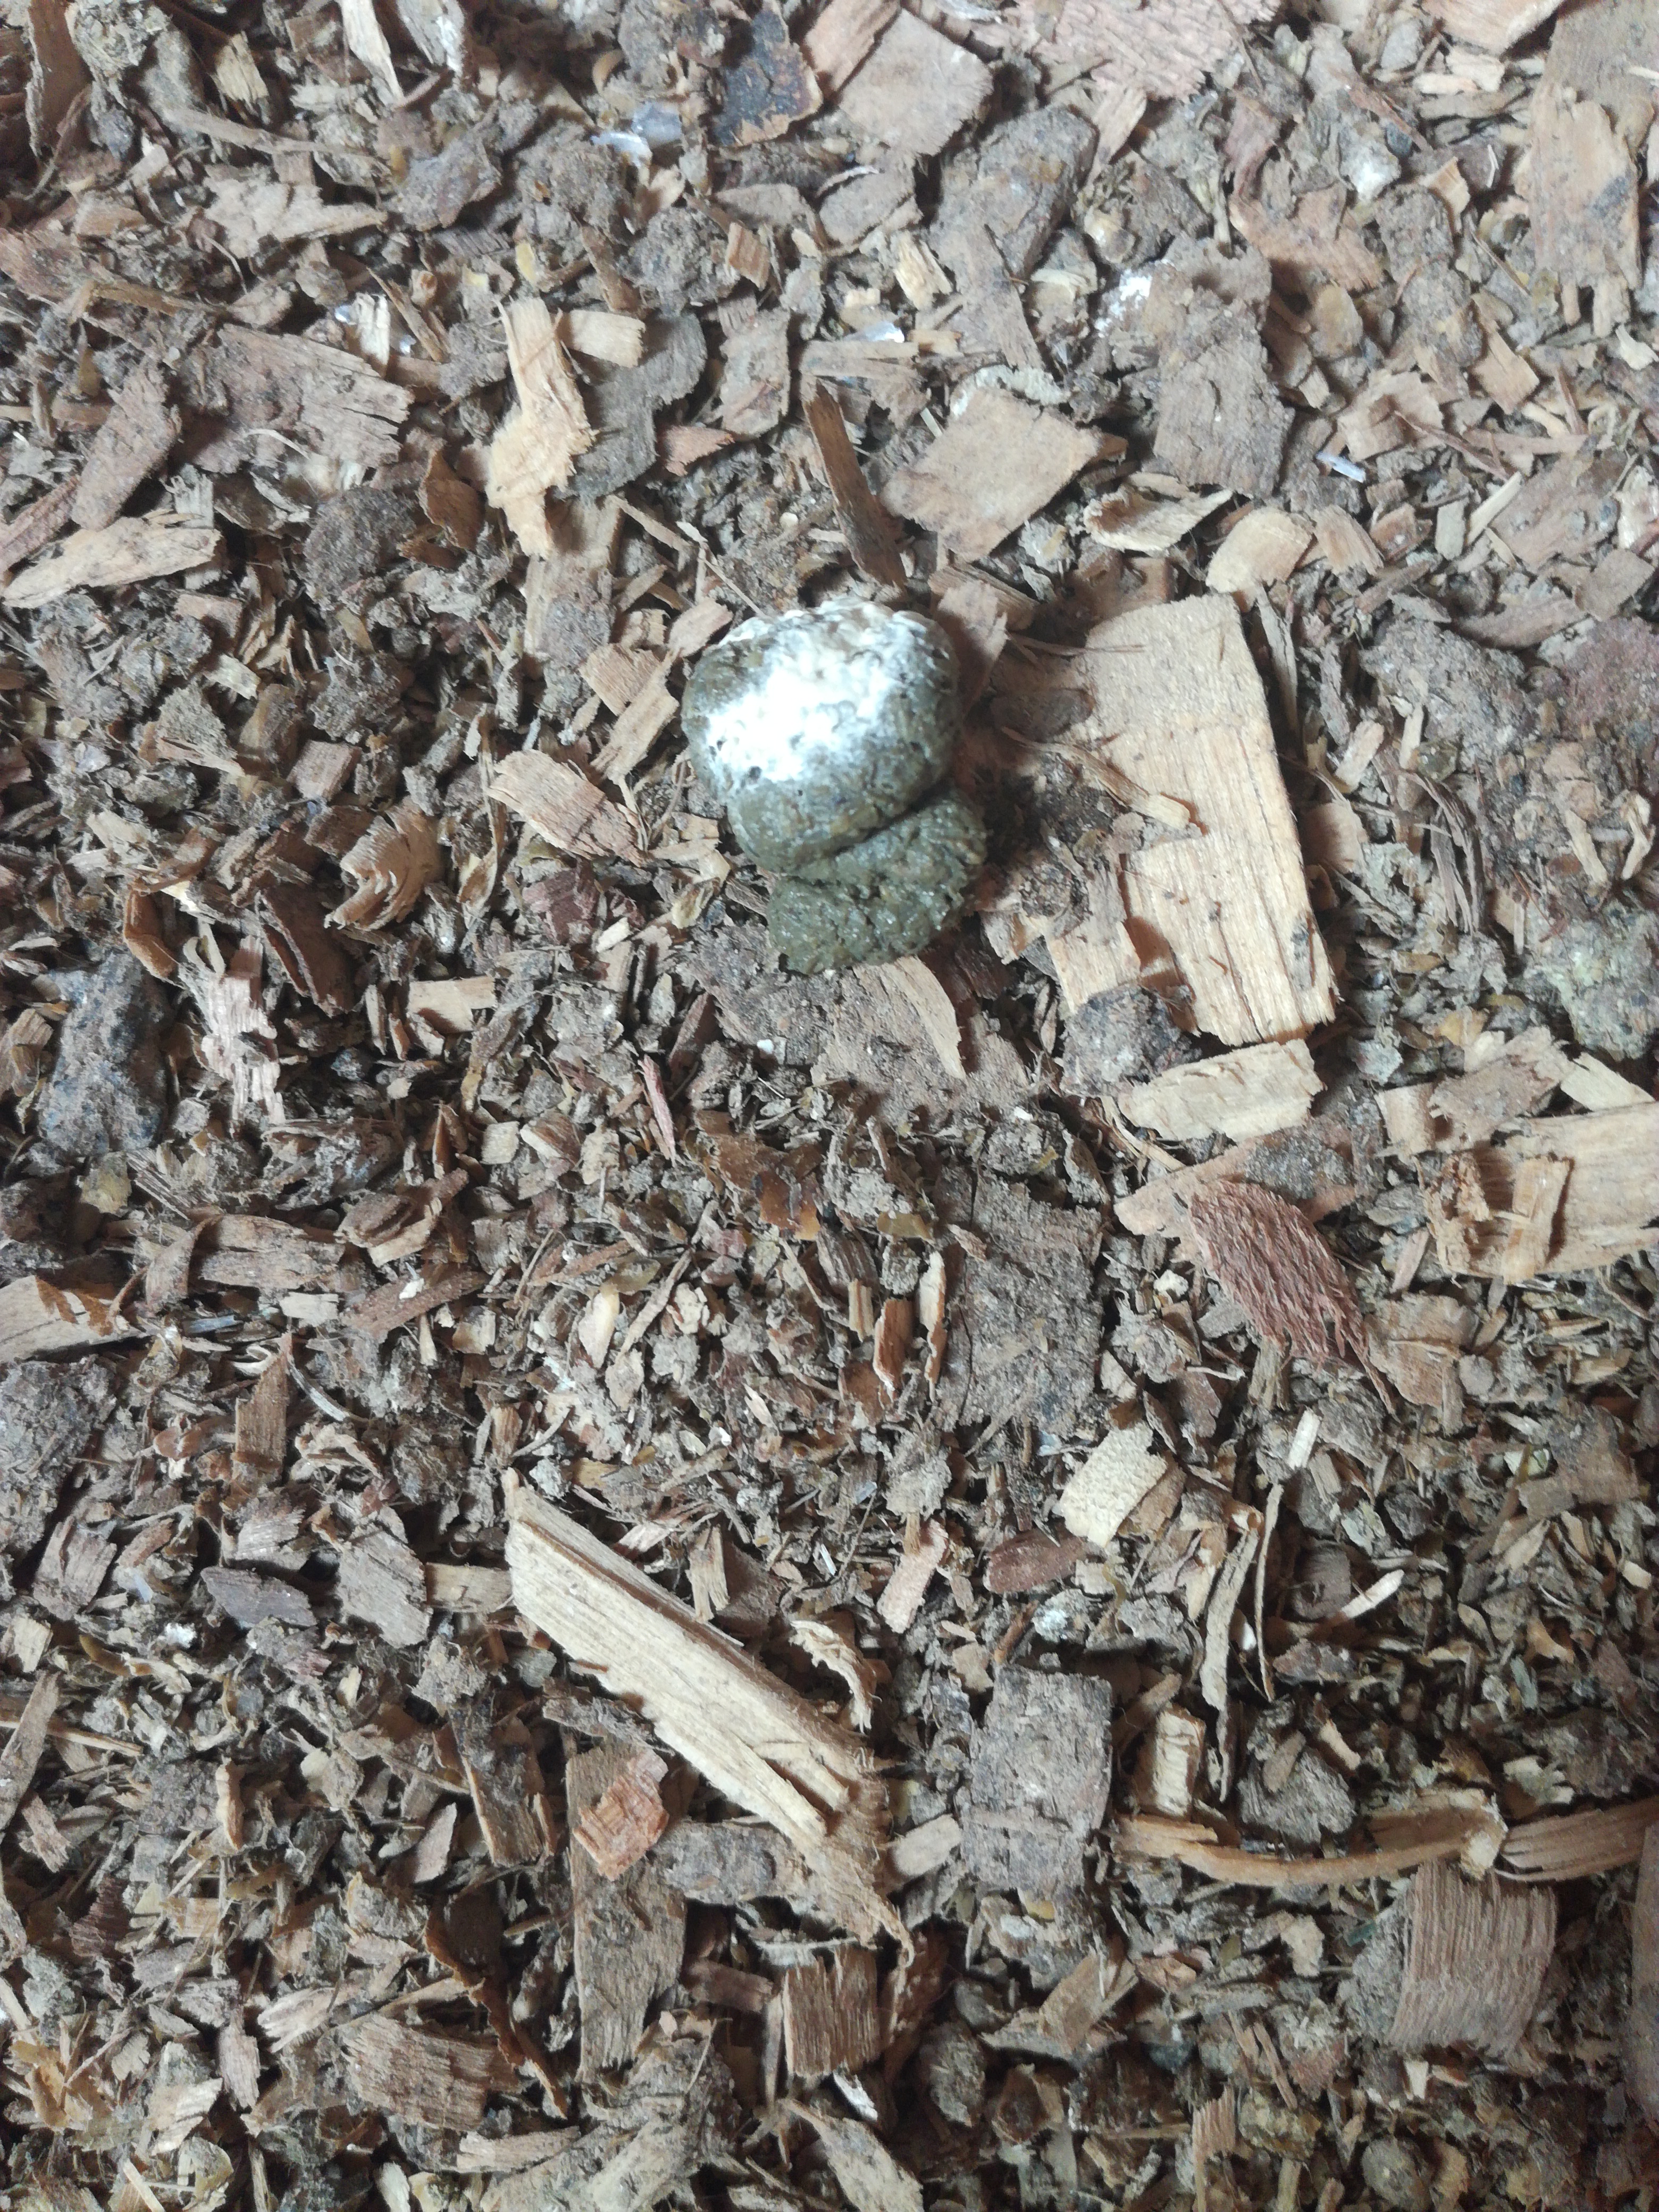
PCR-confirmed diagnosis: Healthy